Dan Knott

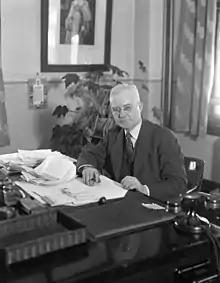
Mayor Dan Knott in office.

As mayor, Knott was a disappointment to many of the labour activists who had helped elect him. In an effort to maintain the city's credit rating and to avoid raising property taxes, he abandoned many of the promises that had brought him to office, especially in the area of public sector job creation. Despite this decision, Knott was re-elected in the 1932 election. After this election, for the first time in Edmonton's history, a Labour mayor (Knott) presided over a city chamber dominated by a Labour city councillors.